Buddha Temple, Perunjeri

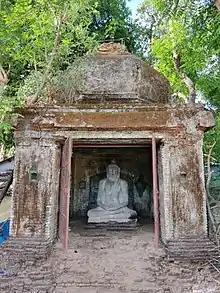
Buddha Temple, Perunjeri

The Buddha Temple is a temple dedicated to Buddha, at Perunjeri, Mayiladuthurai district, Tamil Nadu, India.